List of Chicago Cubs first-round draft picks

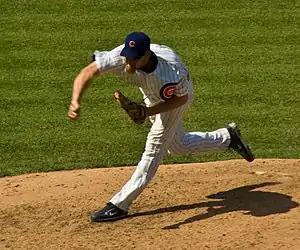
1998 Rookie of the Year Award winner Kerry Wood is one of two Cubs first-round draft picks so honored.

The Chicago Cubs are a Major League Baseball (MLB) franchise based in Chicago, Illinois. They play in the National League Central division. Since the institution of MLB's Rule 4 Draft, the Cubs have selected 68 players in the first round. Officially known as the "First-Year Player Draft", the Rule 4 Draft is MLB's primary mechanism for assigning amateur baseball players from high schools, colleges, and other amateur baseball clubs to its teams. The draft order is determined based on the previous season's standings, with the team possessing the worst record receiving the first pick. In addition, teams which lost free agents in the previous off-season may be awarded compensatory or supplementary picks.